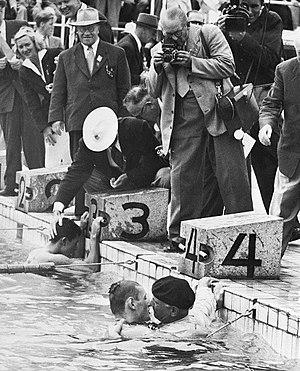
Jean Boiteux est un nageur et dirigeant sportif français spécialiste des épreuves de demi-fond en nage libre dans les années 1950. Il est le premier champion olympique français de l'histoire des courses de natation en bassin de 50 m grâce à sa victoire sur 400 m nage libre à Helsinki en 1952, l'image de son père Gaston sautant tout habillé et coiffé d'un béret dans la piscine d'Helsinki après sa victoire a fait le tour du monde. Jean Boiteux demeure durant cinquante-deux années l'unique médaillé d'or français de la discipline, jusqu'au titre de Laure Manaudou en 2004 à Athènes. Il est par ailleurs le sportif français ayant remporté le plus de titres aux Jeux méditerranéens avec Franck Esposito.